Vandkunsten (square)

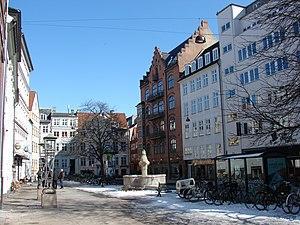
Vandkunsten viewed from Rådhusstræde

Vandkunsten is a small square in the Old Town of Copenhagen, Denmark. It is located on the corner of Rådhusstræde with Løngangstræde. The name also refers to a fountain from 1910 that stands in the middle of the square.